Eric Bull

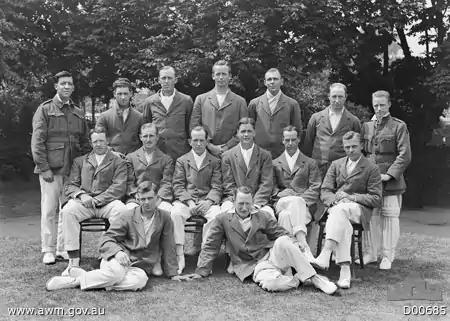
The Australian Imperial Force Touring XI photographed at Lord's Cricket Ground in June 1919. Eric Bull is fourth left on the back row.

Eric Alister Bull (28 September 1886 – 14 May 1954) was an Australian cricketer active from 1913 to 1920 who played for New South Wales and the Australian Imperial Force Touring XI. He was born in Bourke, New South Wales and died in Sydney. He appeared in 23 first-class matches as a right-handed batsman who bowled leg break. He scored 595 runs with a highest score of 42 and took four wickets with a best performance of two for 8.